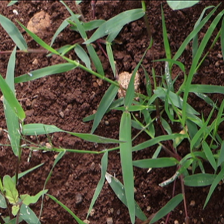
Weed species: Harali_(Cynodon_dactylon)